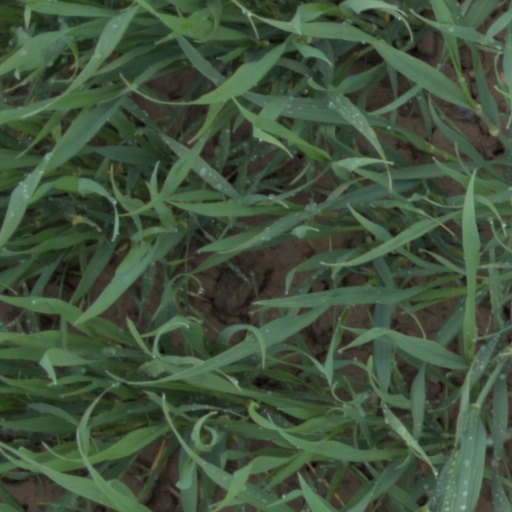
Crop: wheat